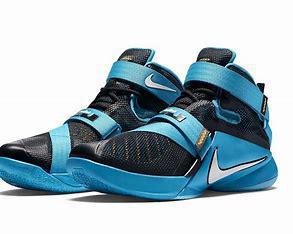
Brand: Nike
Model: Lebron 9